12th Gyalwang Drukpa

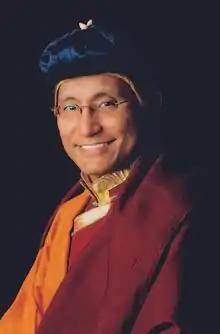
The Gyalwang Drukpa

The Drukpa lineage was founded in 1206 after Drogon Tsangpa Gyare, (Drogon - 'Protector of Beings'; Tsang - 'born in the land of Tsang'; Gya - 'from the noble clan of Chinese (Gya) origin'; Re - 'a cotton-clad yogi') after he saw nine dragons fly into the sky from the ground at Namdruk. He is known as the First Gyalwang Drukpa and is recognized as the indisputable emanation of Naropa (1016–1100).